Georg Karo

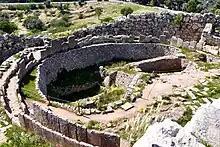
Grave Circle A at Mycenae, excavated by Heinrich Schliemann and Panagiotis Stamatakis in 1876–77: Karo published the finds from the site between 1912 and 1933.

In 1902, Karo was awarded his habilitation at Bonn, and moved there to teach as a (a "private lecturer" without the rights or status of a full professor). While in Bonn, he became acquainted with the family of the economic historian Eberhard Gothein and his wife Marie-Luise: Karo tutored their son, , towards his (secondary-school final examinations). Through the Gothein family, he was introduced to the poet Stefan George. Karo moved in 1905 to Athens to take up a post, at Loeschcke's recommendation, as second secretary of the German Archaeological Institute at Athens (generally known as the "DAI", an abbreviation of , its name in German), deputising for Wilhelm Dörpfeld. He became editor of ('News from Athens'), an archaeological journal published by the DAI, and held the position until 1924. From 1909, Dörpfeld, who had reached the pensionable age of fifty-five, abdicated most of his duties as director in order to focus on his own research into the works of Homer; Karo was generally acknowledged as the institute's main figure and director from this point onwards. He turned down a post at the University of Giessen during this period. In response, the DAI submitted a request to Theobald von Bethmann Hollweg, the chancellor of Germany, that Karo be granted the title of professor; this was approved. Karo was given the director's title after Dörpfeld formally retired on 31 December 1911. He was made an officer of the Austrian Order of Franz Joseph shortly afterwards.